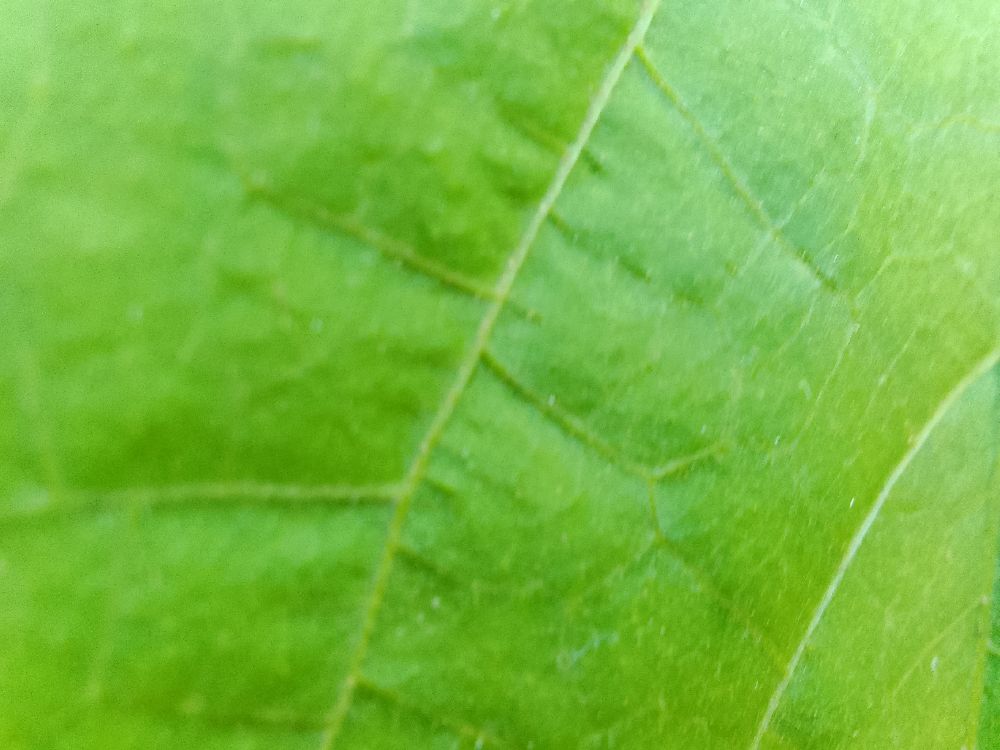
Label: healthy